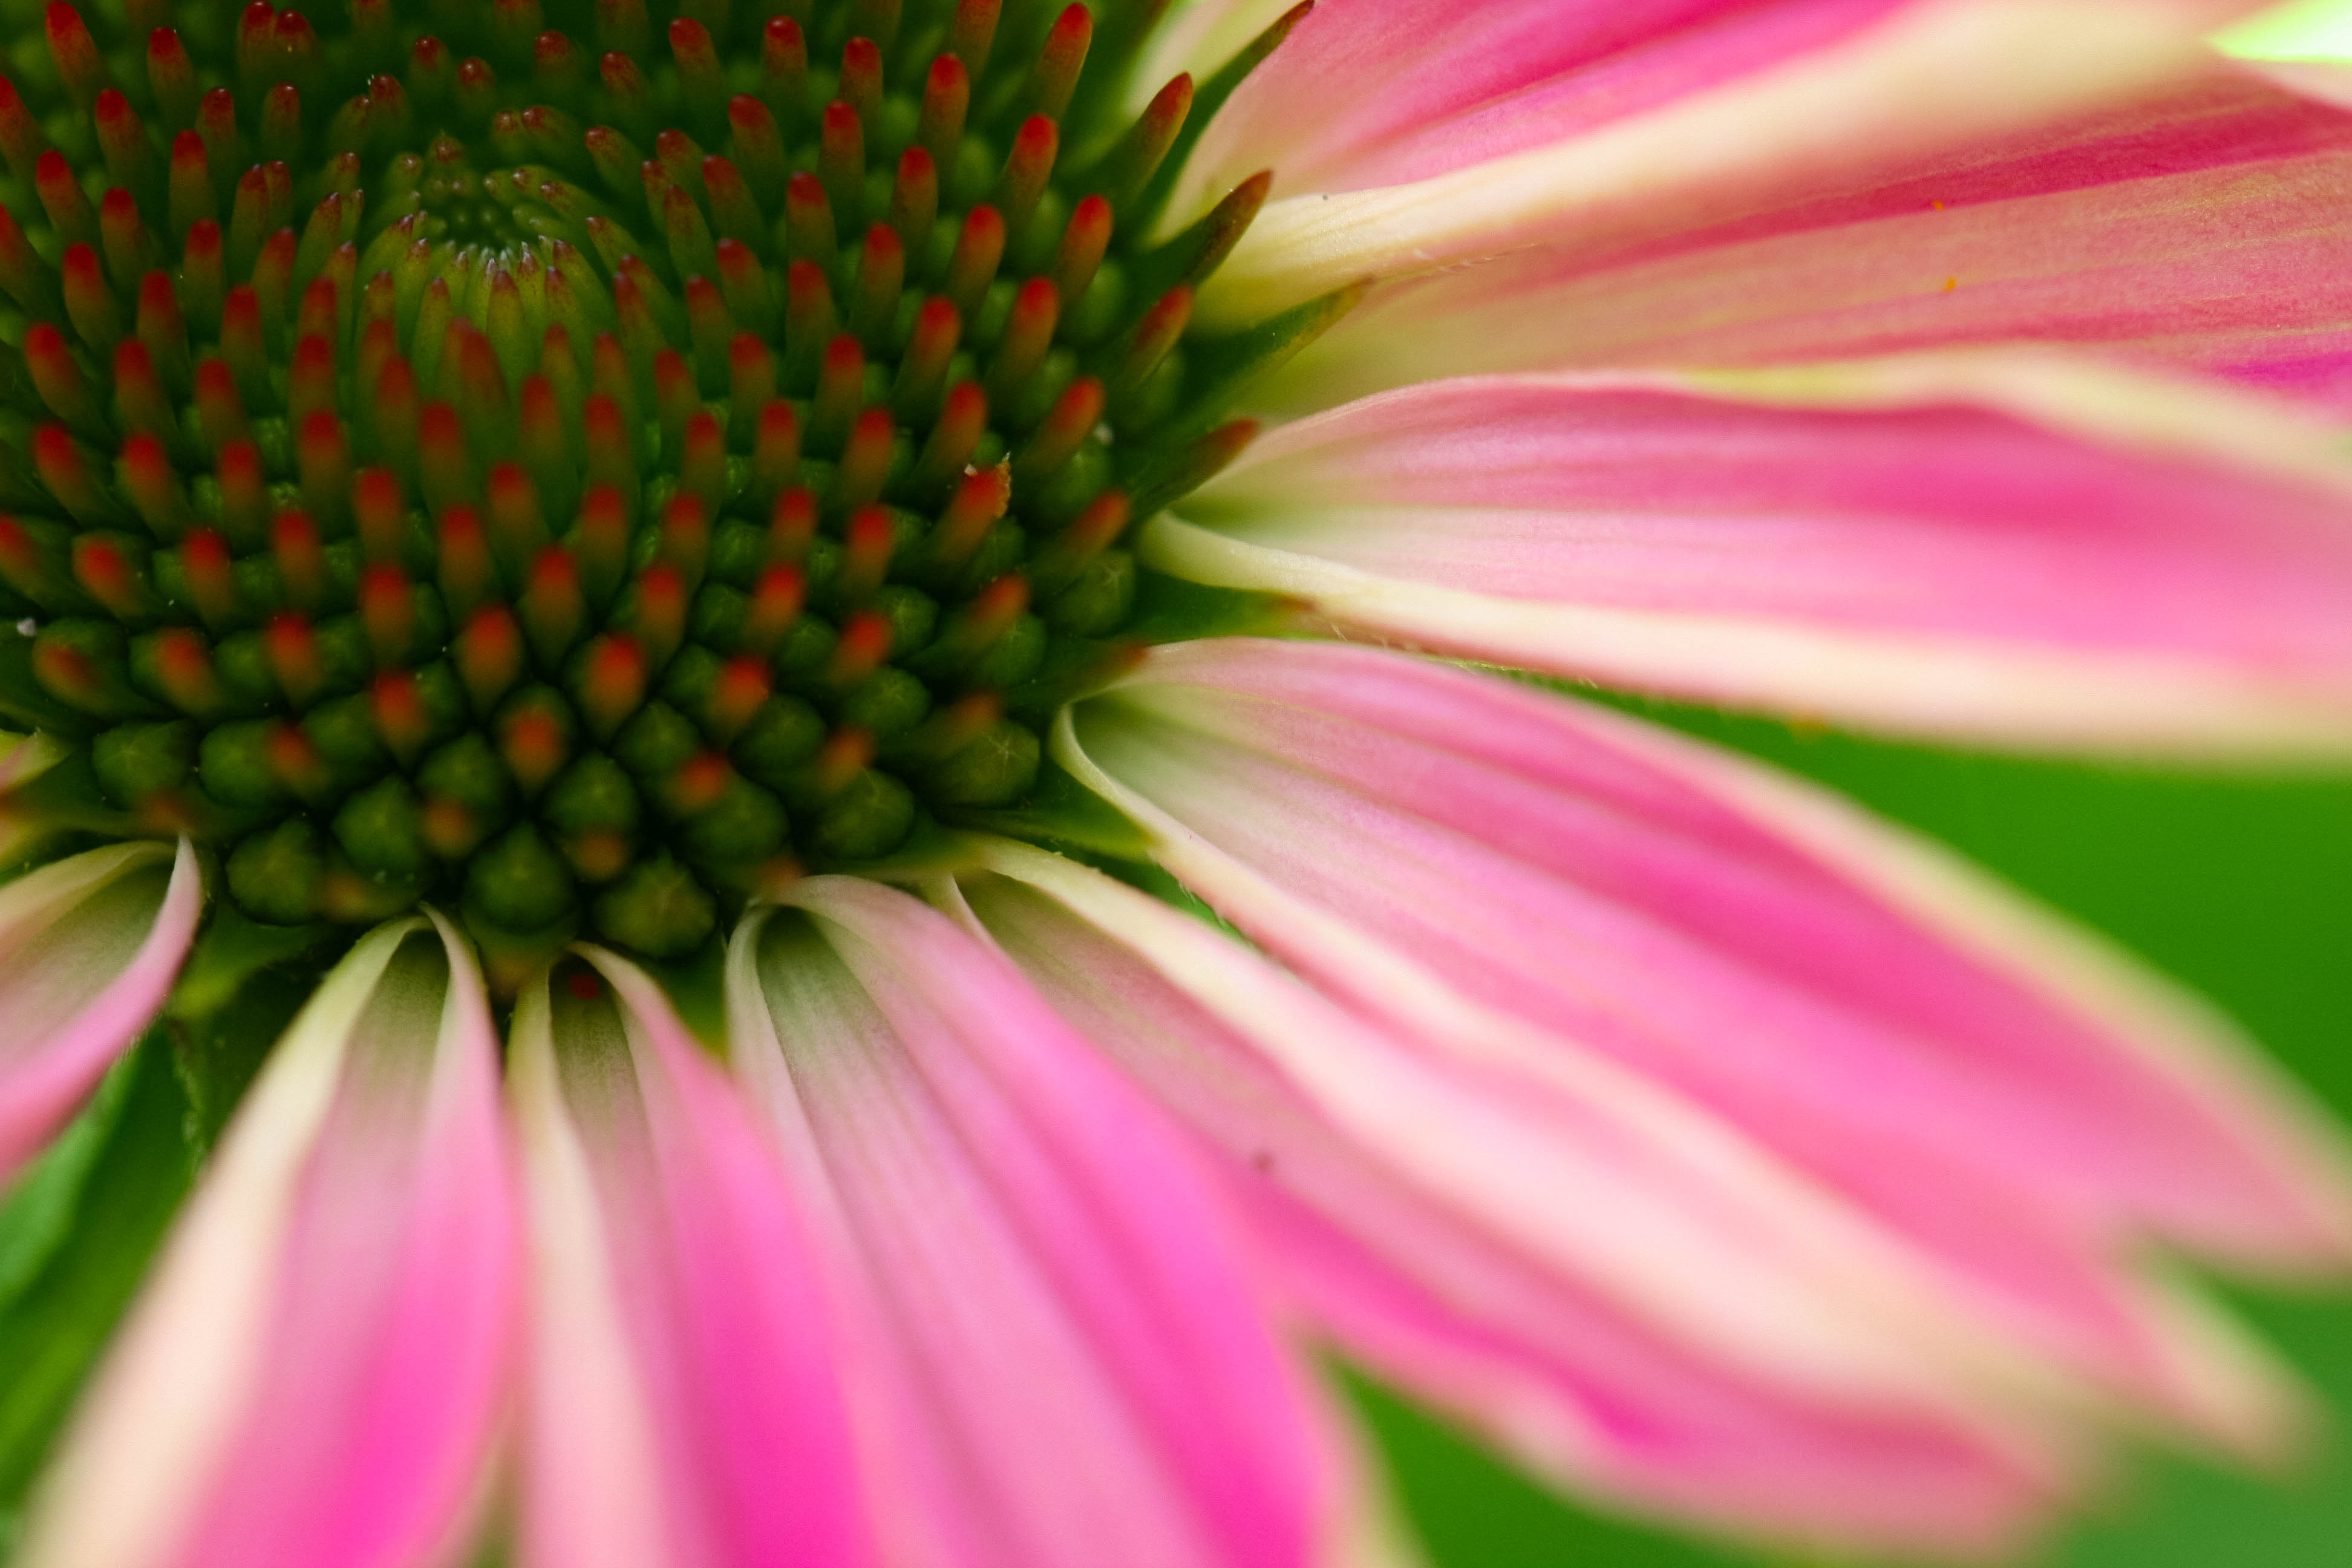
petal, flower, pink, gazania, plant, close up, flowering plant, macro photography, coneflower, botany, barberton daisy, purple coneflower, african daisy, gerbera, pollen, daisy family, annual plant, wildflower, photography, ice plant family, perennial plant